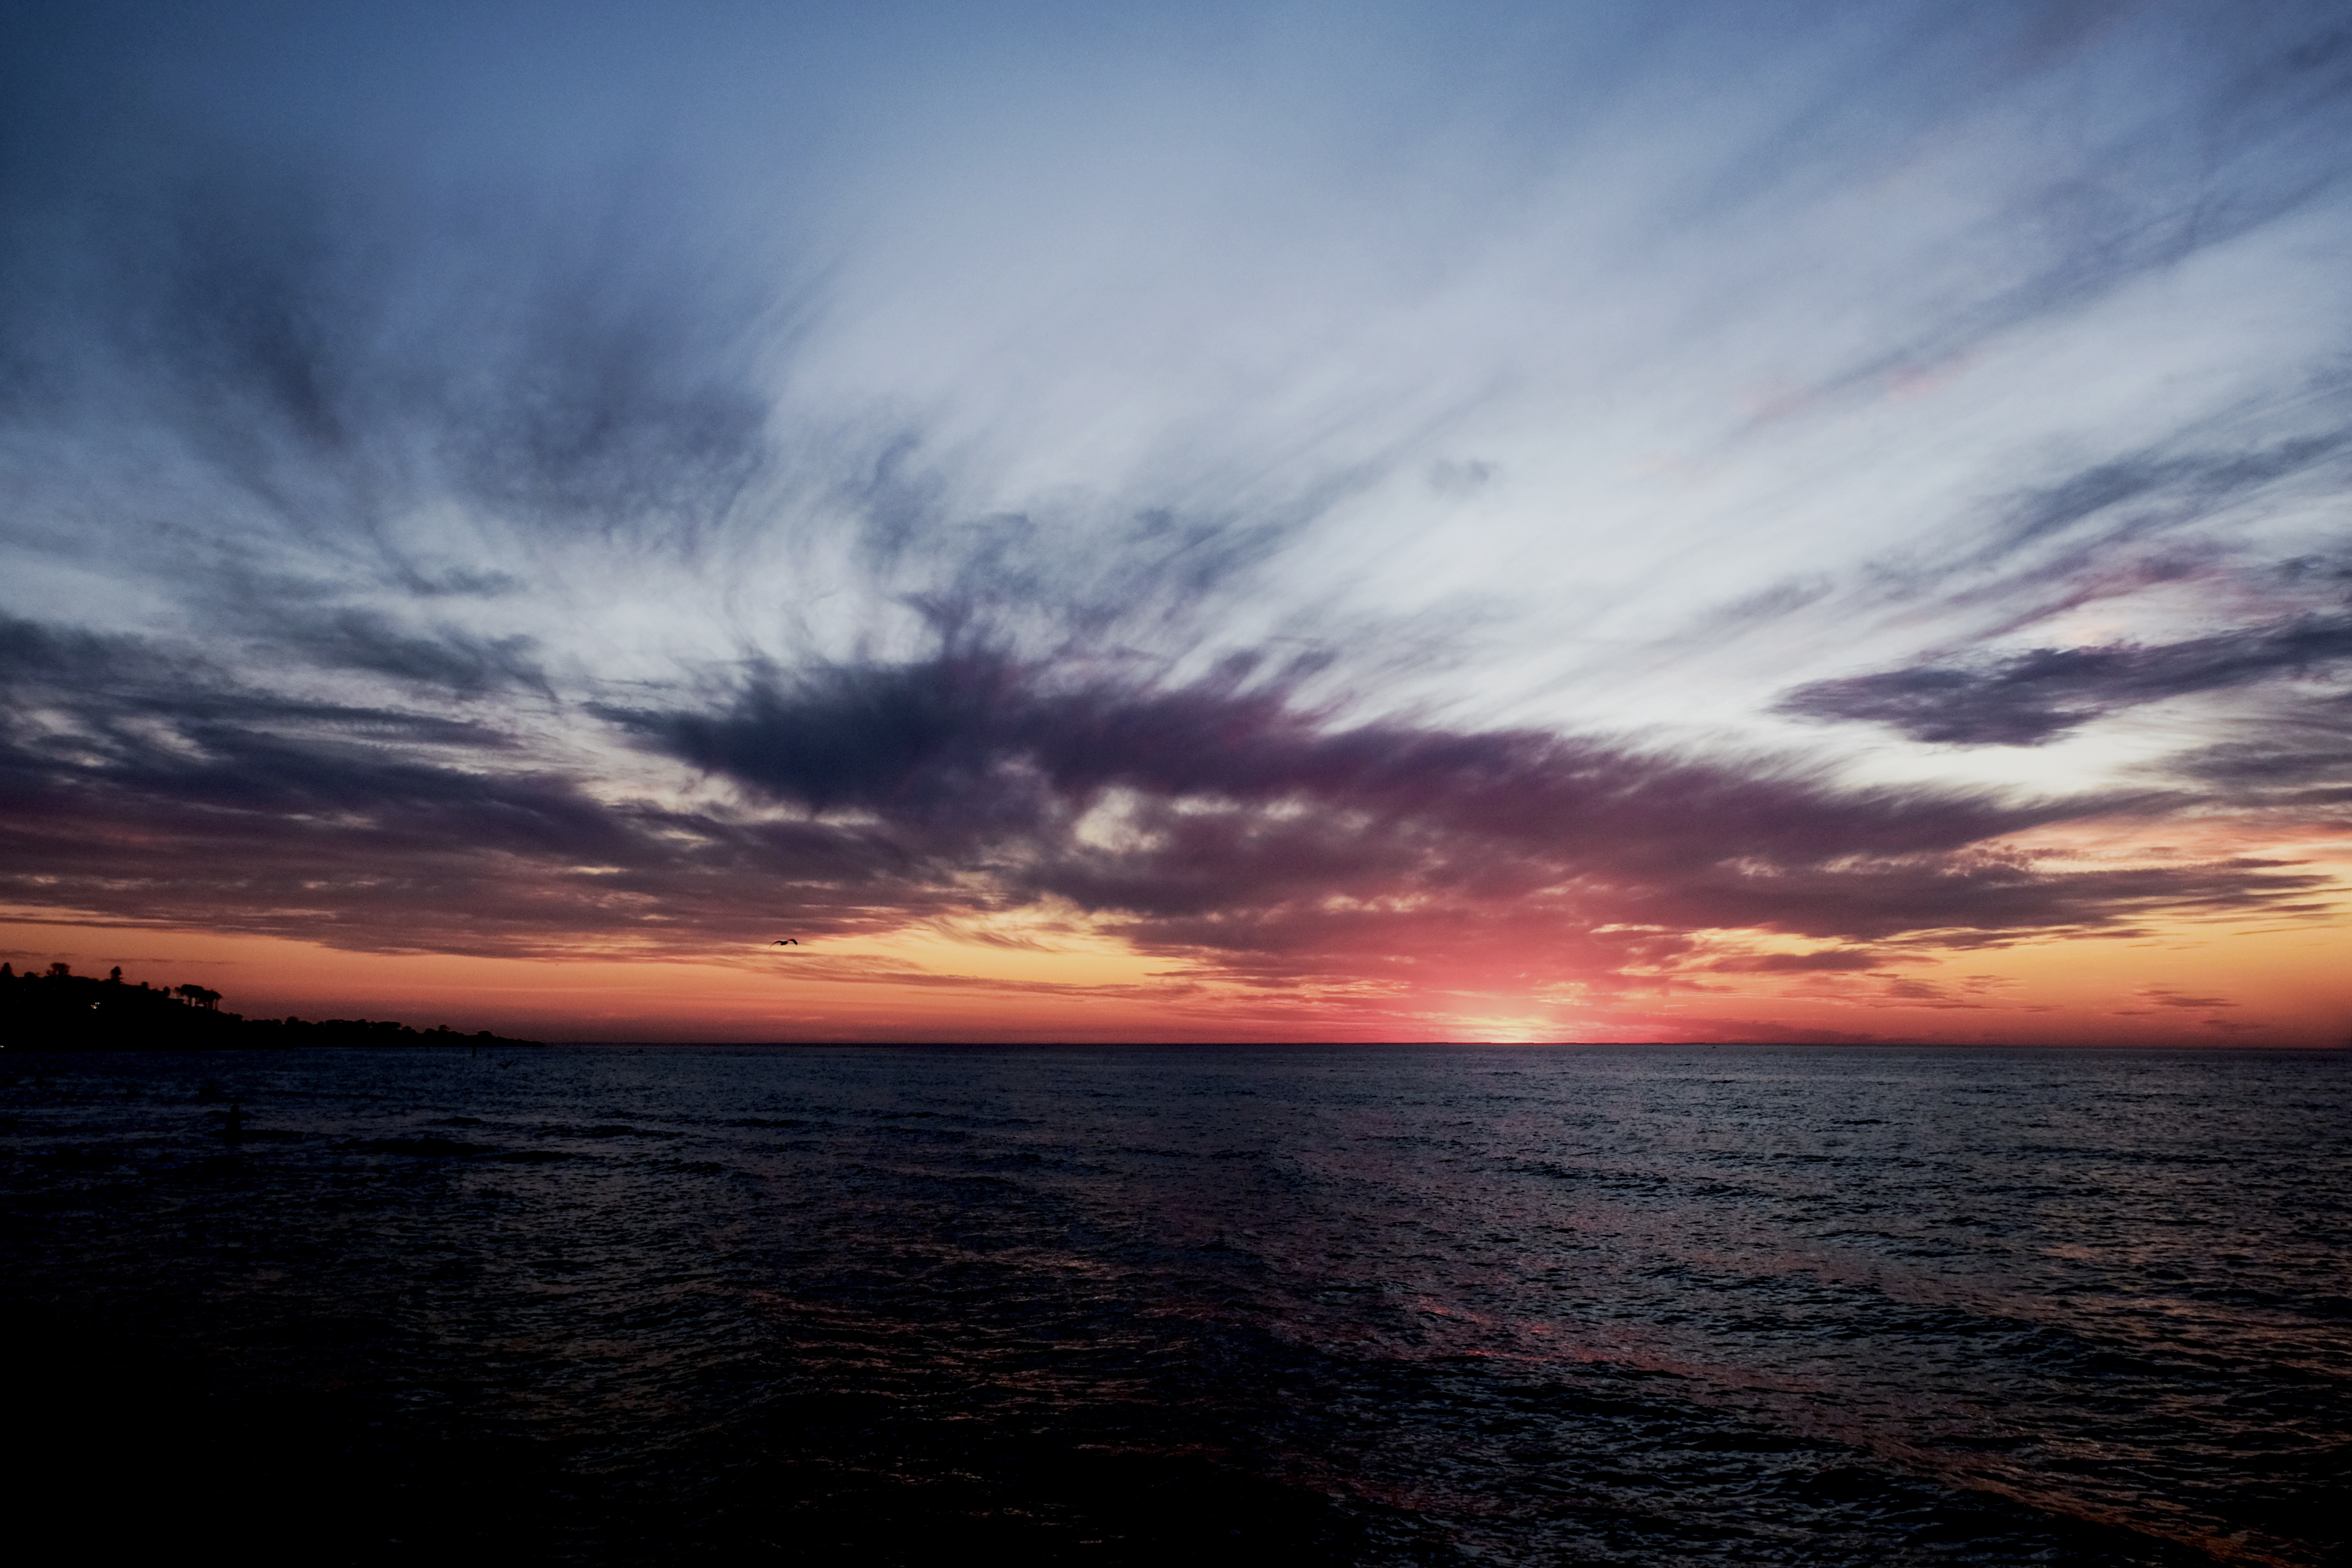
beach, sea, coast, water, ocean, horizon, cloud, sky, sun, sunrise, sunset, sunlight, morning, shore, wave, dawn, atmosphere, dusk, evening, afterglow, meteorological phenomenon, wind wave